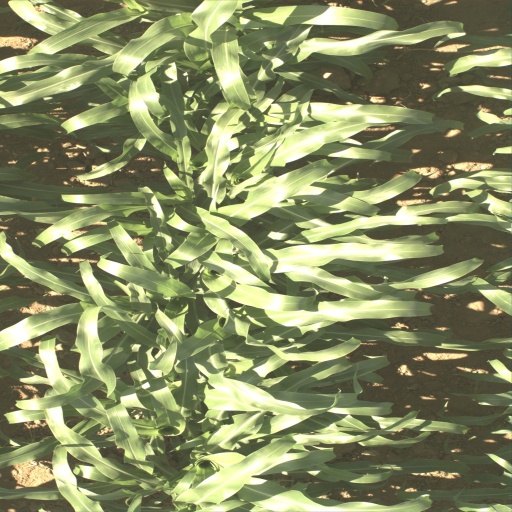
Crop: sorghum